Bharti Kher

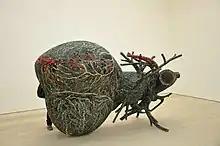
An Absence Of Assignable Cause

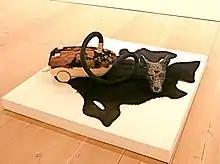
Hungry Dogs Eat Dirty Pudding, 2004

Kher's work is in the Tate Modern in London, the Vancouver Art Gallery, and the Walker Art Center.